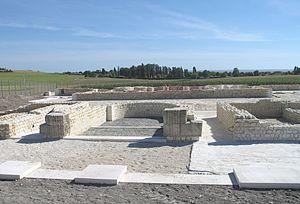
Novioregum était une ville gallo-romaine appartenant à la Civitas Santonum, la cité des Santons. Elle atteignit son apogée au IIᵉ siècle ap. J.-C., mais dès le IVᵉ siècle ou Vᵉ siècle, la ville fut désertée et l'on perdit durablement sa trace.
Les thermes romains sont un des éléments essentiels de la civilisation romaine, autant dans la vie quotidienne que dans les monuments construits pour les abriter et les alimenter.
Barzan est une commune du Sud-Ouest de la France, située dans le département de la Charente-Maritime. Ses habitants sont appelés les Barzanais et les Barzanaises.
L'histoire du département de la Charente-Maritime, en tant qu'entité administrative, commence le 22 décembre 1789 par un décret de l'Assemblée constituante. Ce dernier n'entre cependant en vigueur que quelques mois plus tard, le 4 mars 1790. Fondé sur des considérations géographiques — le cours inférieur de la Charente — le département est alors nommé « Charente-Inférieure », appellation conservée jusqu'en 1941, date à laquelle il prendra le nom de « Charente-Maritime », dénomination soulignant sa situation sur le littoral atlantique.
La commune de Barzan, en Charente-Maritime, abrite un site archéologique gallo-romain majeur, faisant l'objet de fouilles programmées depuis 1994. Les photographies aériennes et les fouilles archéologiques ont révélé la présence d'une ville portuaire gallo-romaine de grande importance située entre les communes de Barzan, Talmont-sur-Gironde et Arces-sur-Gironde dans le département de Charente-Maritime.